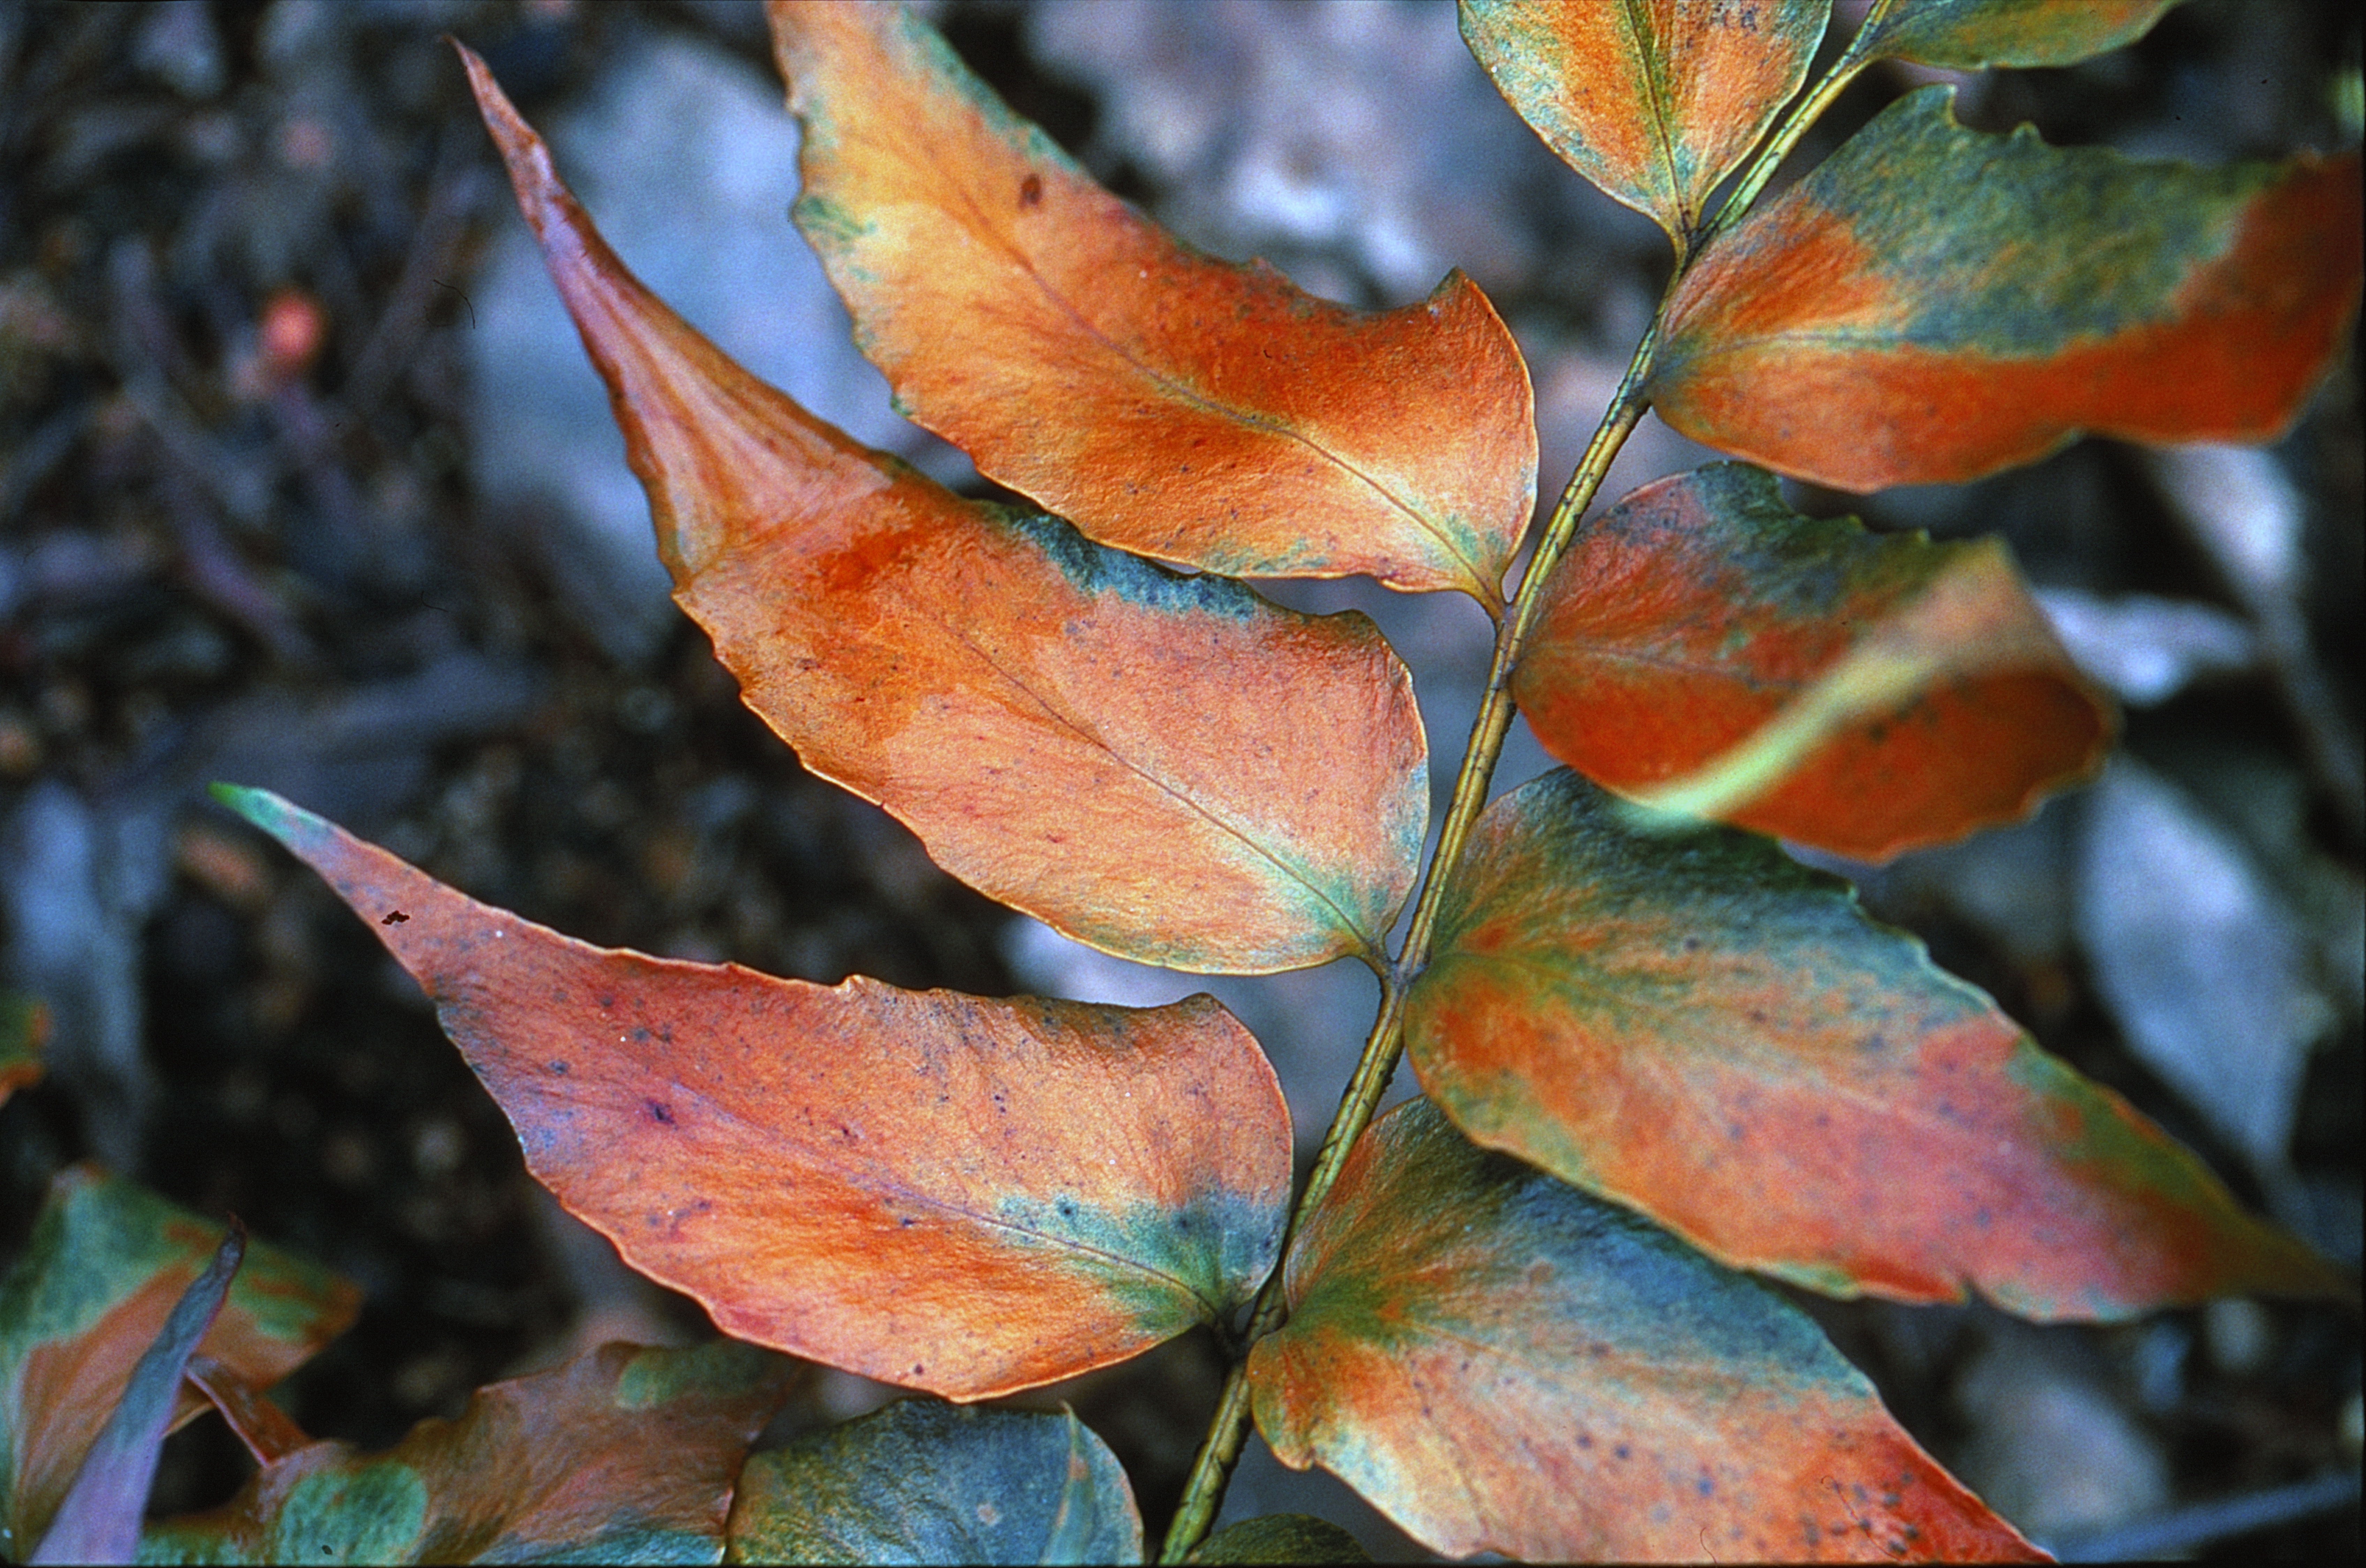
tree, nature, forest, outdoor, branch, plant, vintage, leaf, fall, flower, petal, travel, dry, environment, rural, orange, green, golden, red, autumn, park, brown, botany, colorful, yellow, flora, season, fern, maple tree, maple leaf, leaves, shrub, deciduous, macro photography, flowering plant, plant stem, woody plant, land plant